A41 road

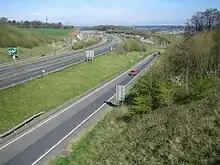
A41 west of Hemel Hempstead at its junction with the A414

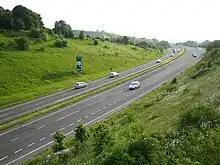
Former southern terminus of the Tring bypass

The route begins at Marble Arch from its junction on the A40 road in London with Portman Street/Gloucester Place (northbound) and Baker Street/Orchard Street (southbound). Named the Finchley Road, the A41 is dual-carriageway through Swiss Cottage and Hendon Way and intersects with the North Circular Road near Brent Cross shopping centre. The road passes through Hendon and after the junction with the A5150, (close to the Metropolitan Police's police college and the Royal Air Force Museum London). The A41 overlaps the A1 at "Five Ways Corner" with the section known as "Watford Way". It passes through Mill Hill, separating from the A1 at "Apex Corner" roundabout After crossing the M1, near Elstree, it links the M1 at Junction 4, and then meets the A5 at a roundabout (where the A5 becomes the A5183). The A41 continues alongside the M1 into Hertfordshire. This section is known as "Elton Way", as far as the roundabout with the B462.